Georges Ouvray

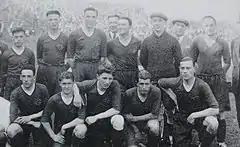
Ouvray (crouched, first from left) with the CA Paris team that played in the 1928 Coupe de France final.

Born in Saint-Maur-des-Fossés on 11 June 1905, Ouvray began his football career at CA Paris in 1927. Together with Jean Gautheroux, Marcel Langiller, and the Laurent brothers (Jean and Lucien), he was a member of the CA Paris team that reached the 1928 Coupe de France final at Colombes on 6 May, which ended in a 3–1 loss to Red Star. During the final, he overtook the opposing captain Marcel Domergue time and time again, and even hit the woodwork once; therefore, the following day, the journalists of the French newspaper "Le Miroir des sports" stated that he was "truly the great player of the final".